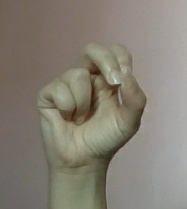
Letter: gaaf